Flattery (film)

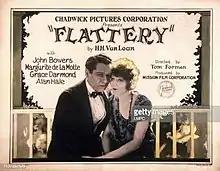

Flattery is a 1925 American silent drama film directed by Tom Forman and starring John Bowers, Marguerite De La Motte, and Alan Hale.